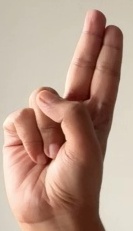
ASL sign: U